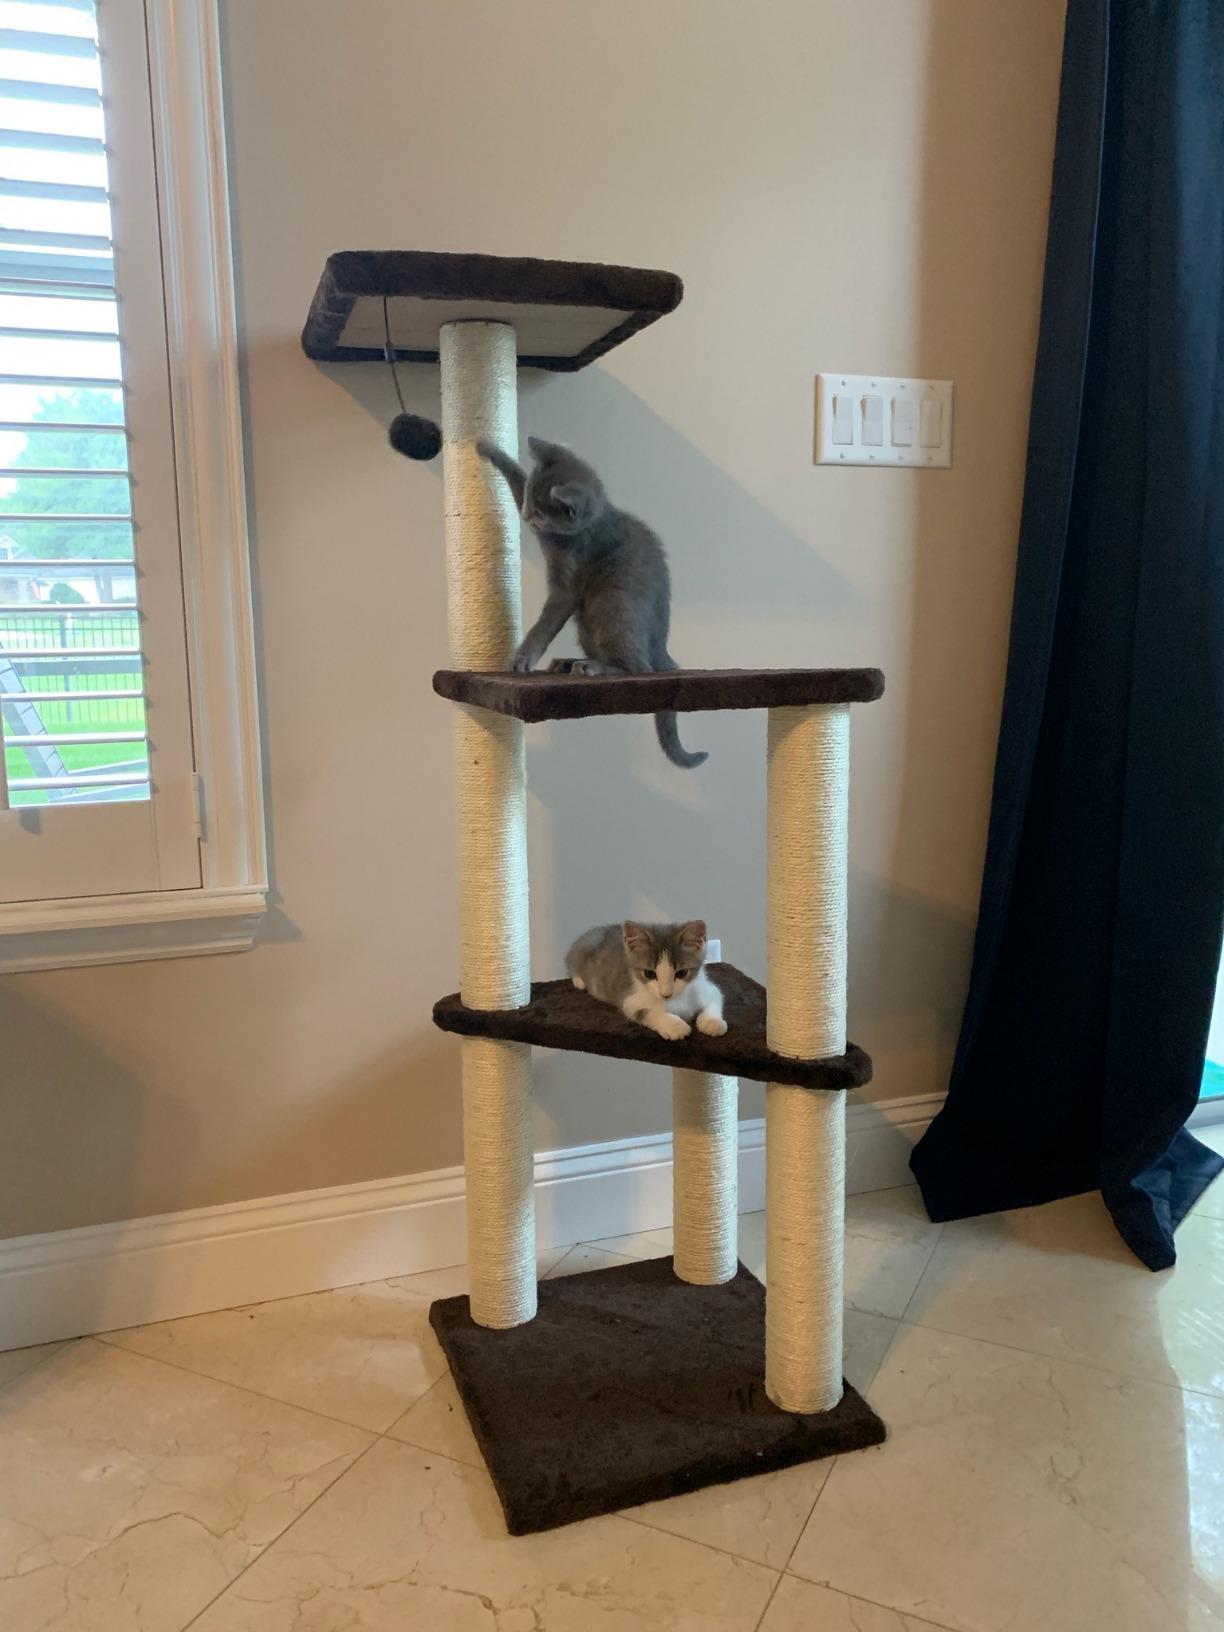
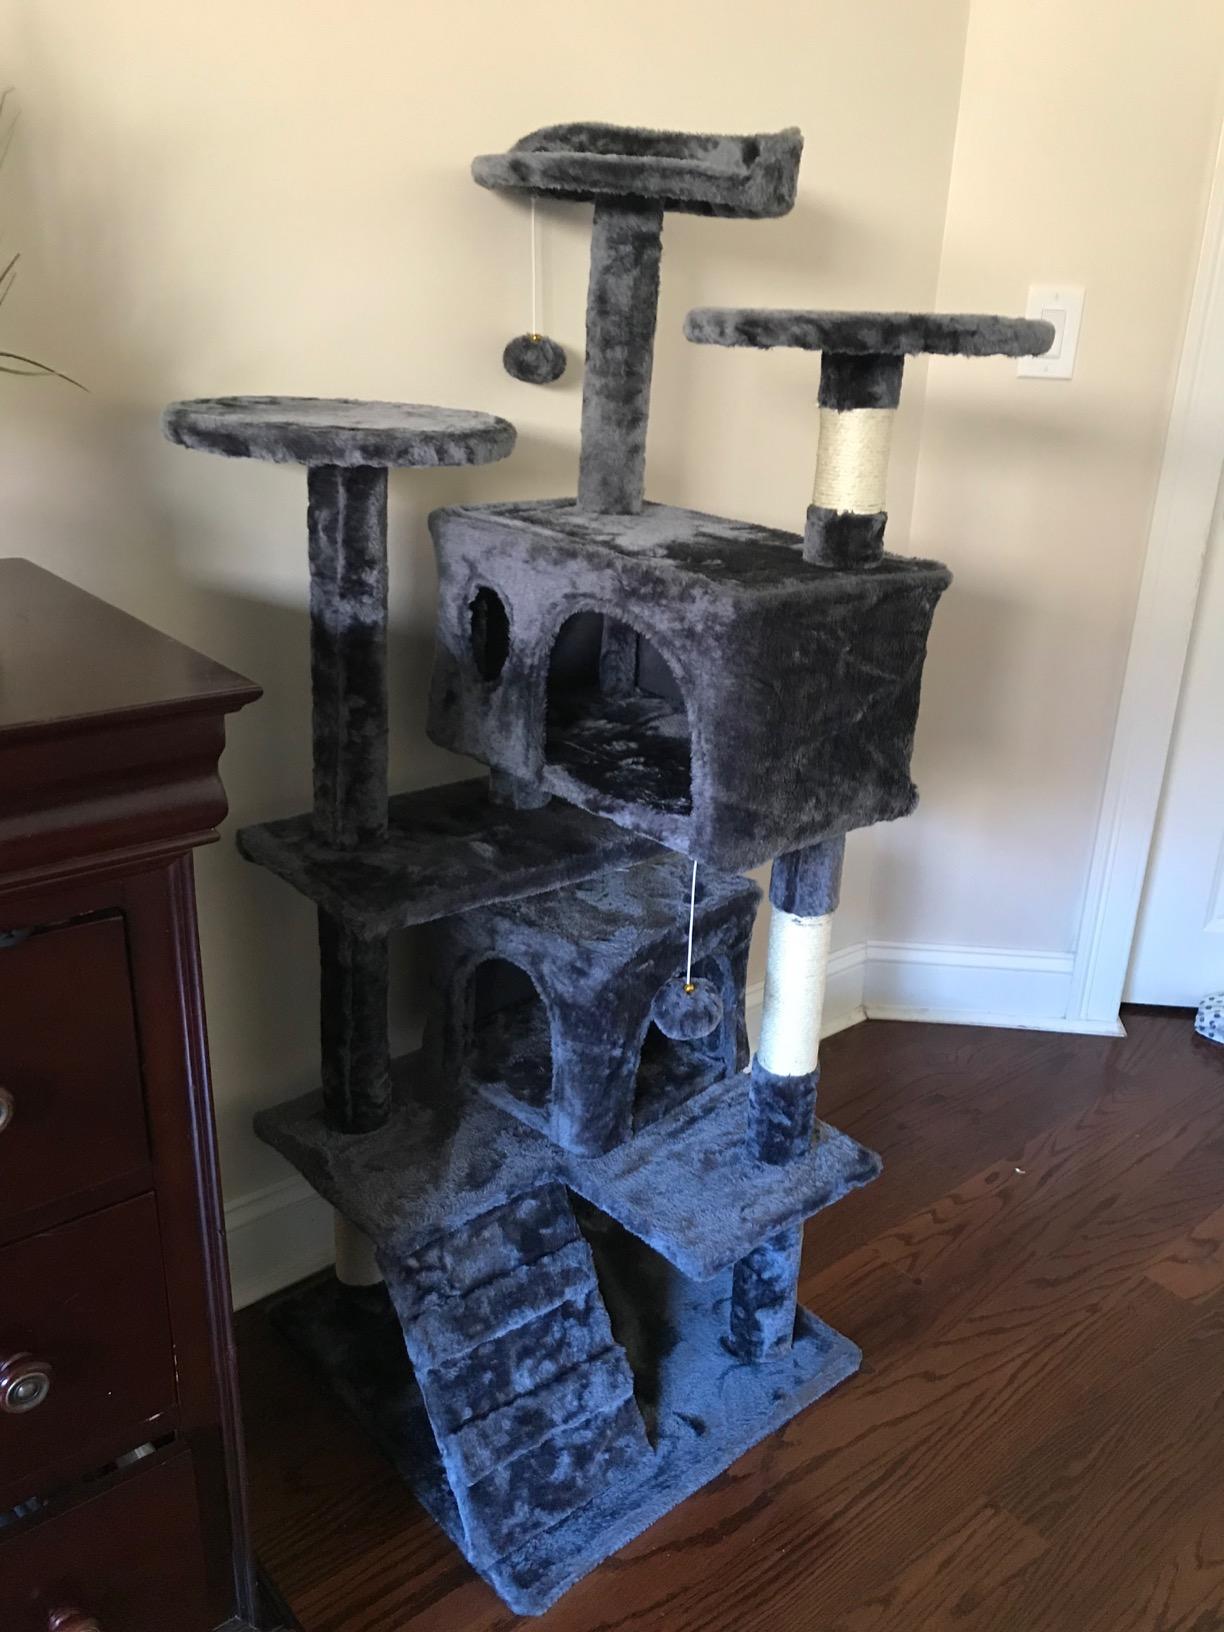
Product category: items_cat tree
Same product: no